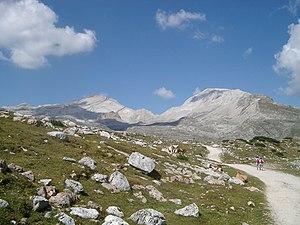
Le Sasso delle Dieci en italien ou Zehner en allemand est un sommet des Alpes, à 3 026 m, dans les Dolomites, et en particulier dans le chaînon des Fanes, en Italie.
Le Sasso delle None en italien ou Neuner en allemand est un sommet des Alpes, à 2 968 m, dans les Dolomites, et en particulier dans le chaînon des Fanes, en Italie.